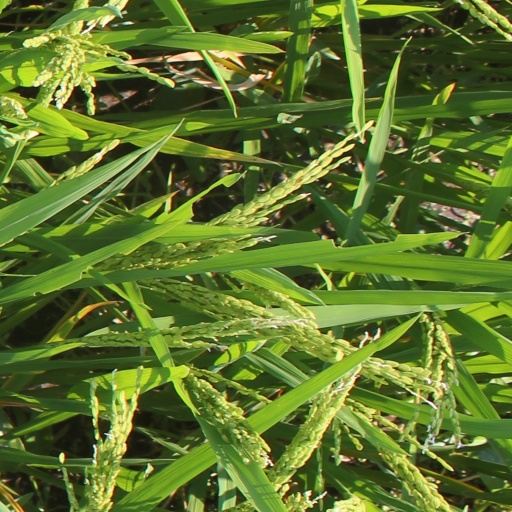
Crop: rice